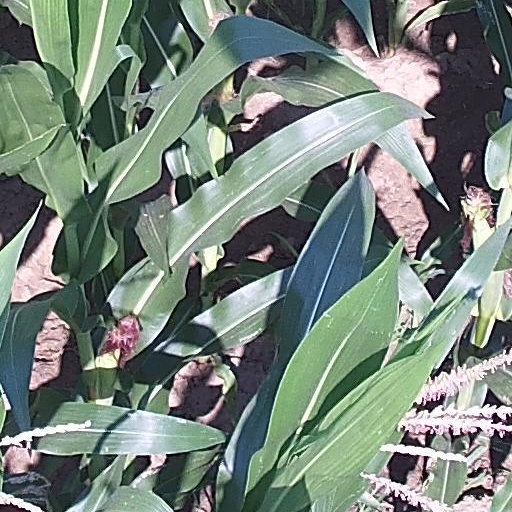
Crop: maize; corn